Bowden development

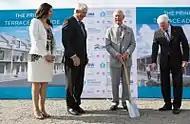
Prince Charles launched the Prince's Terraces in Bowden

In April 2011, the plans for the development were approved and an information and sales centre opened in March 2012.